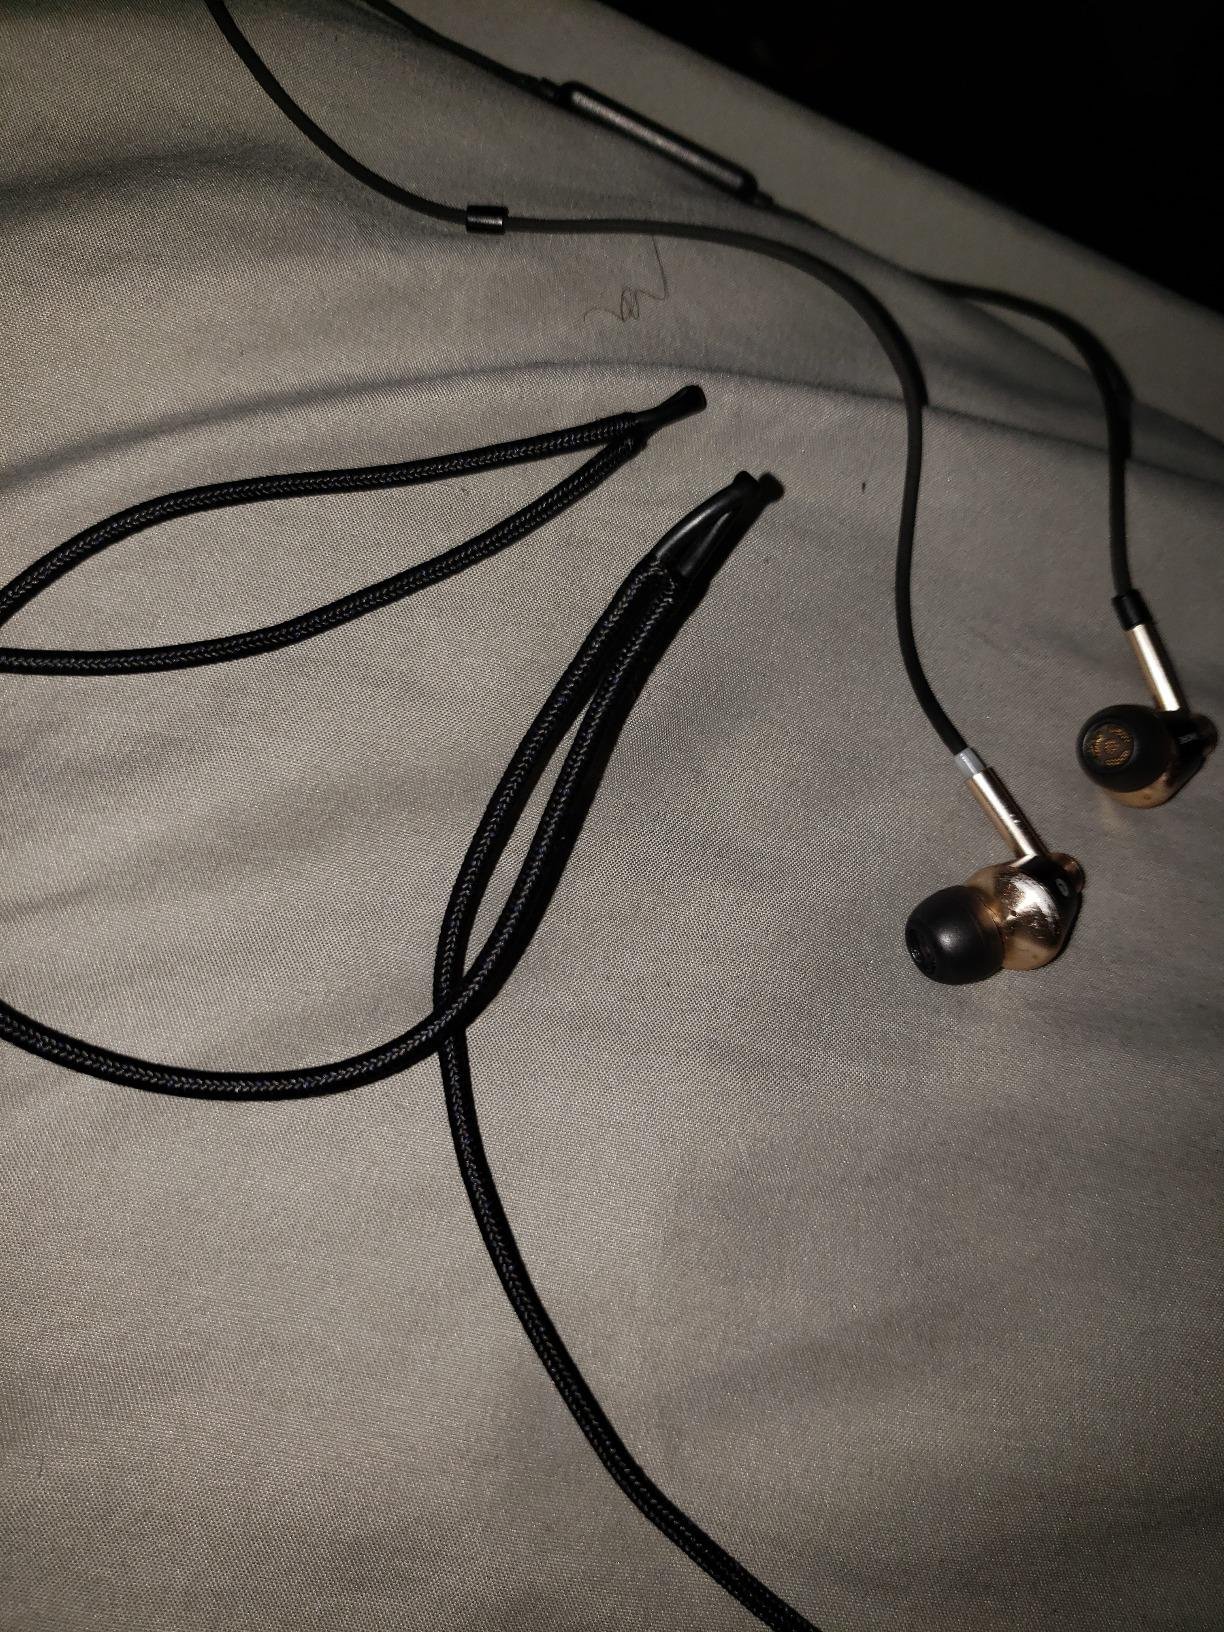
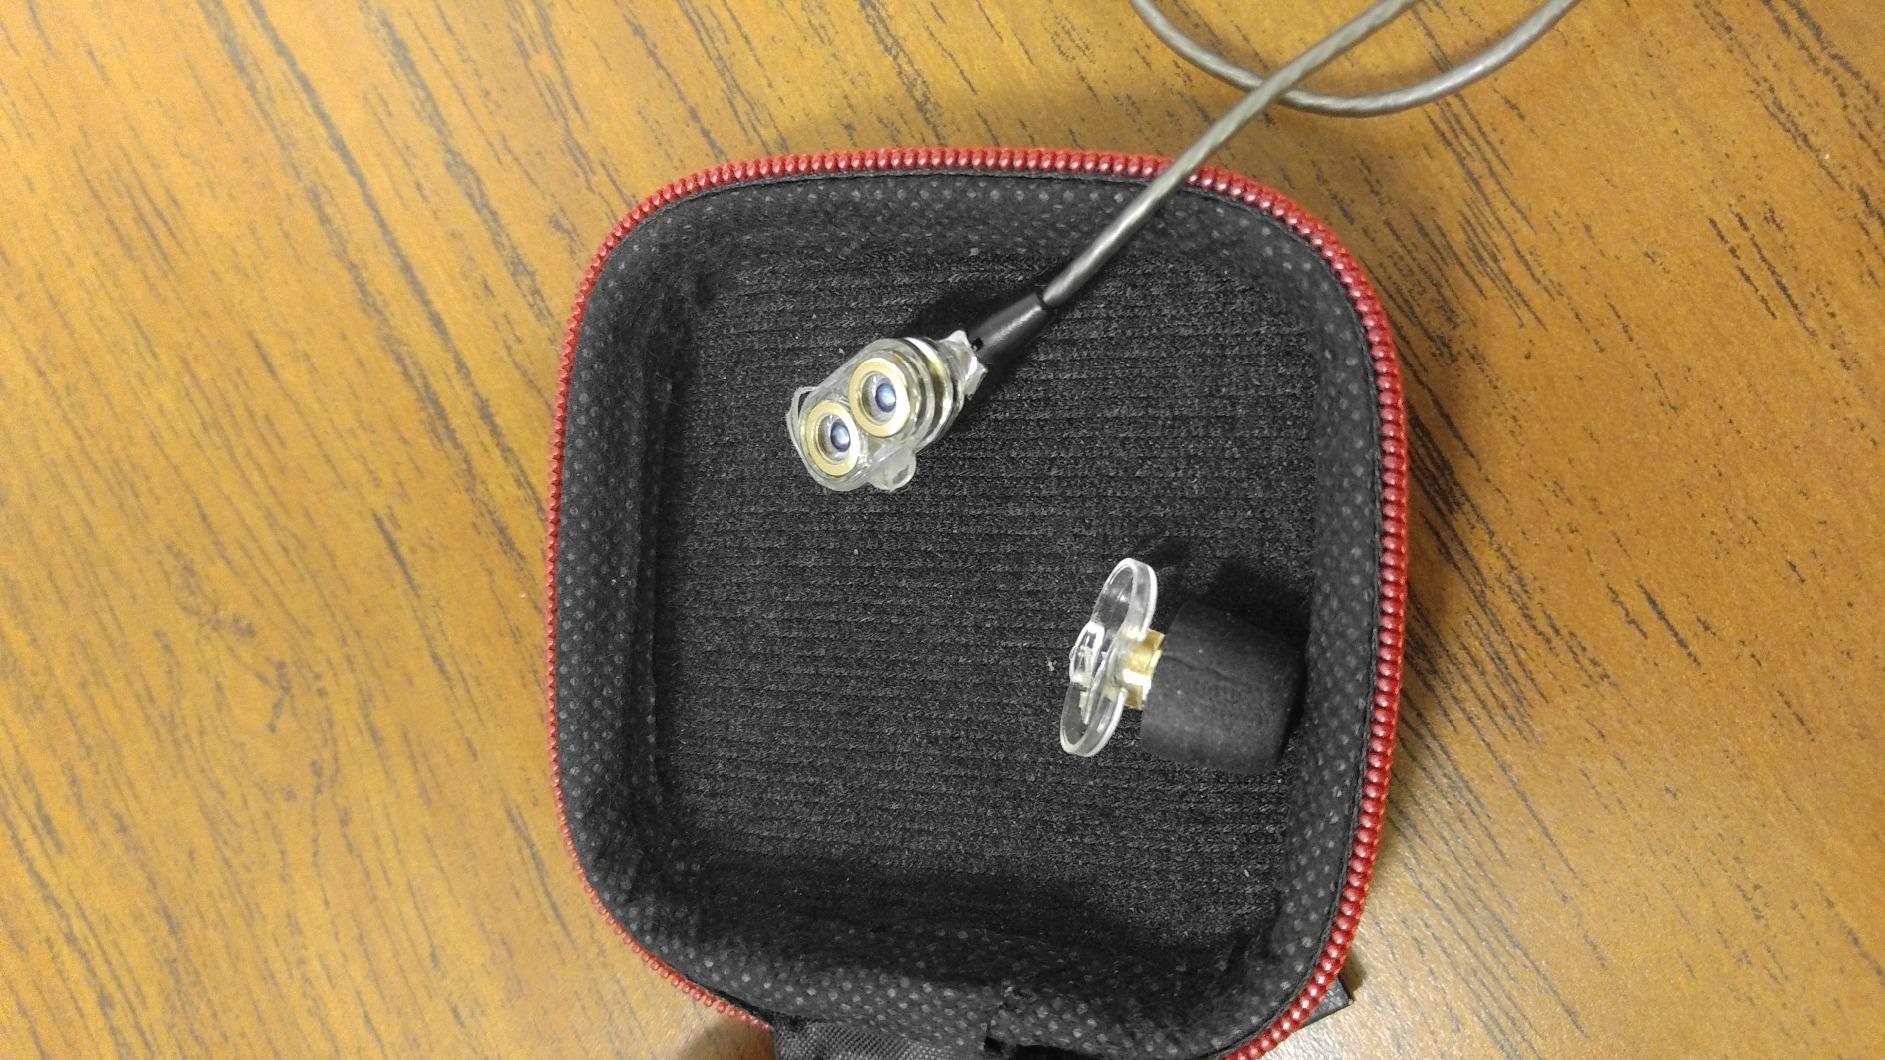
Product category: headphones
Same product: no